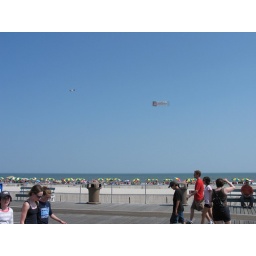
Watching a sign plane go by while waiting for pizza.